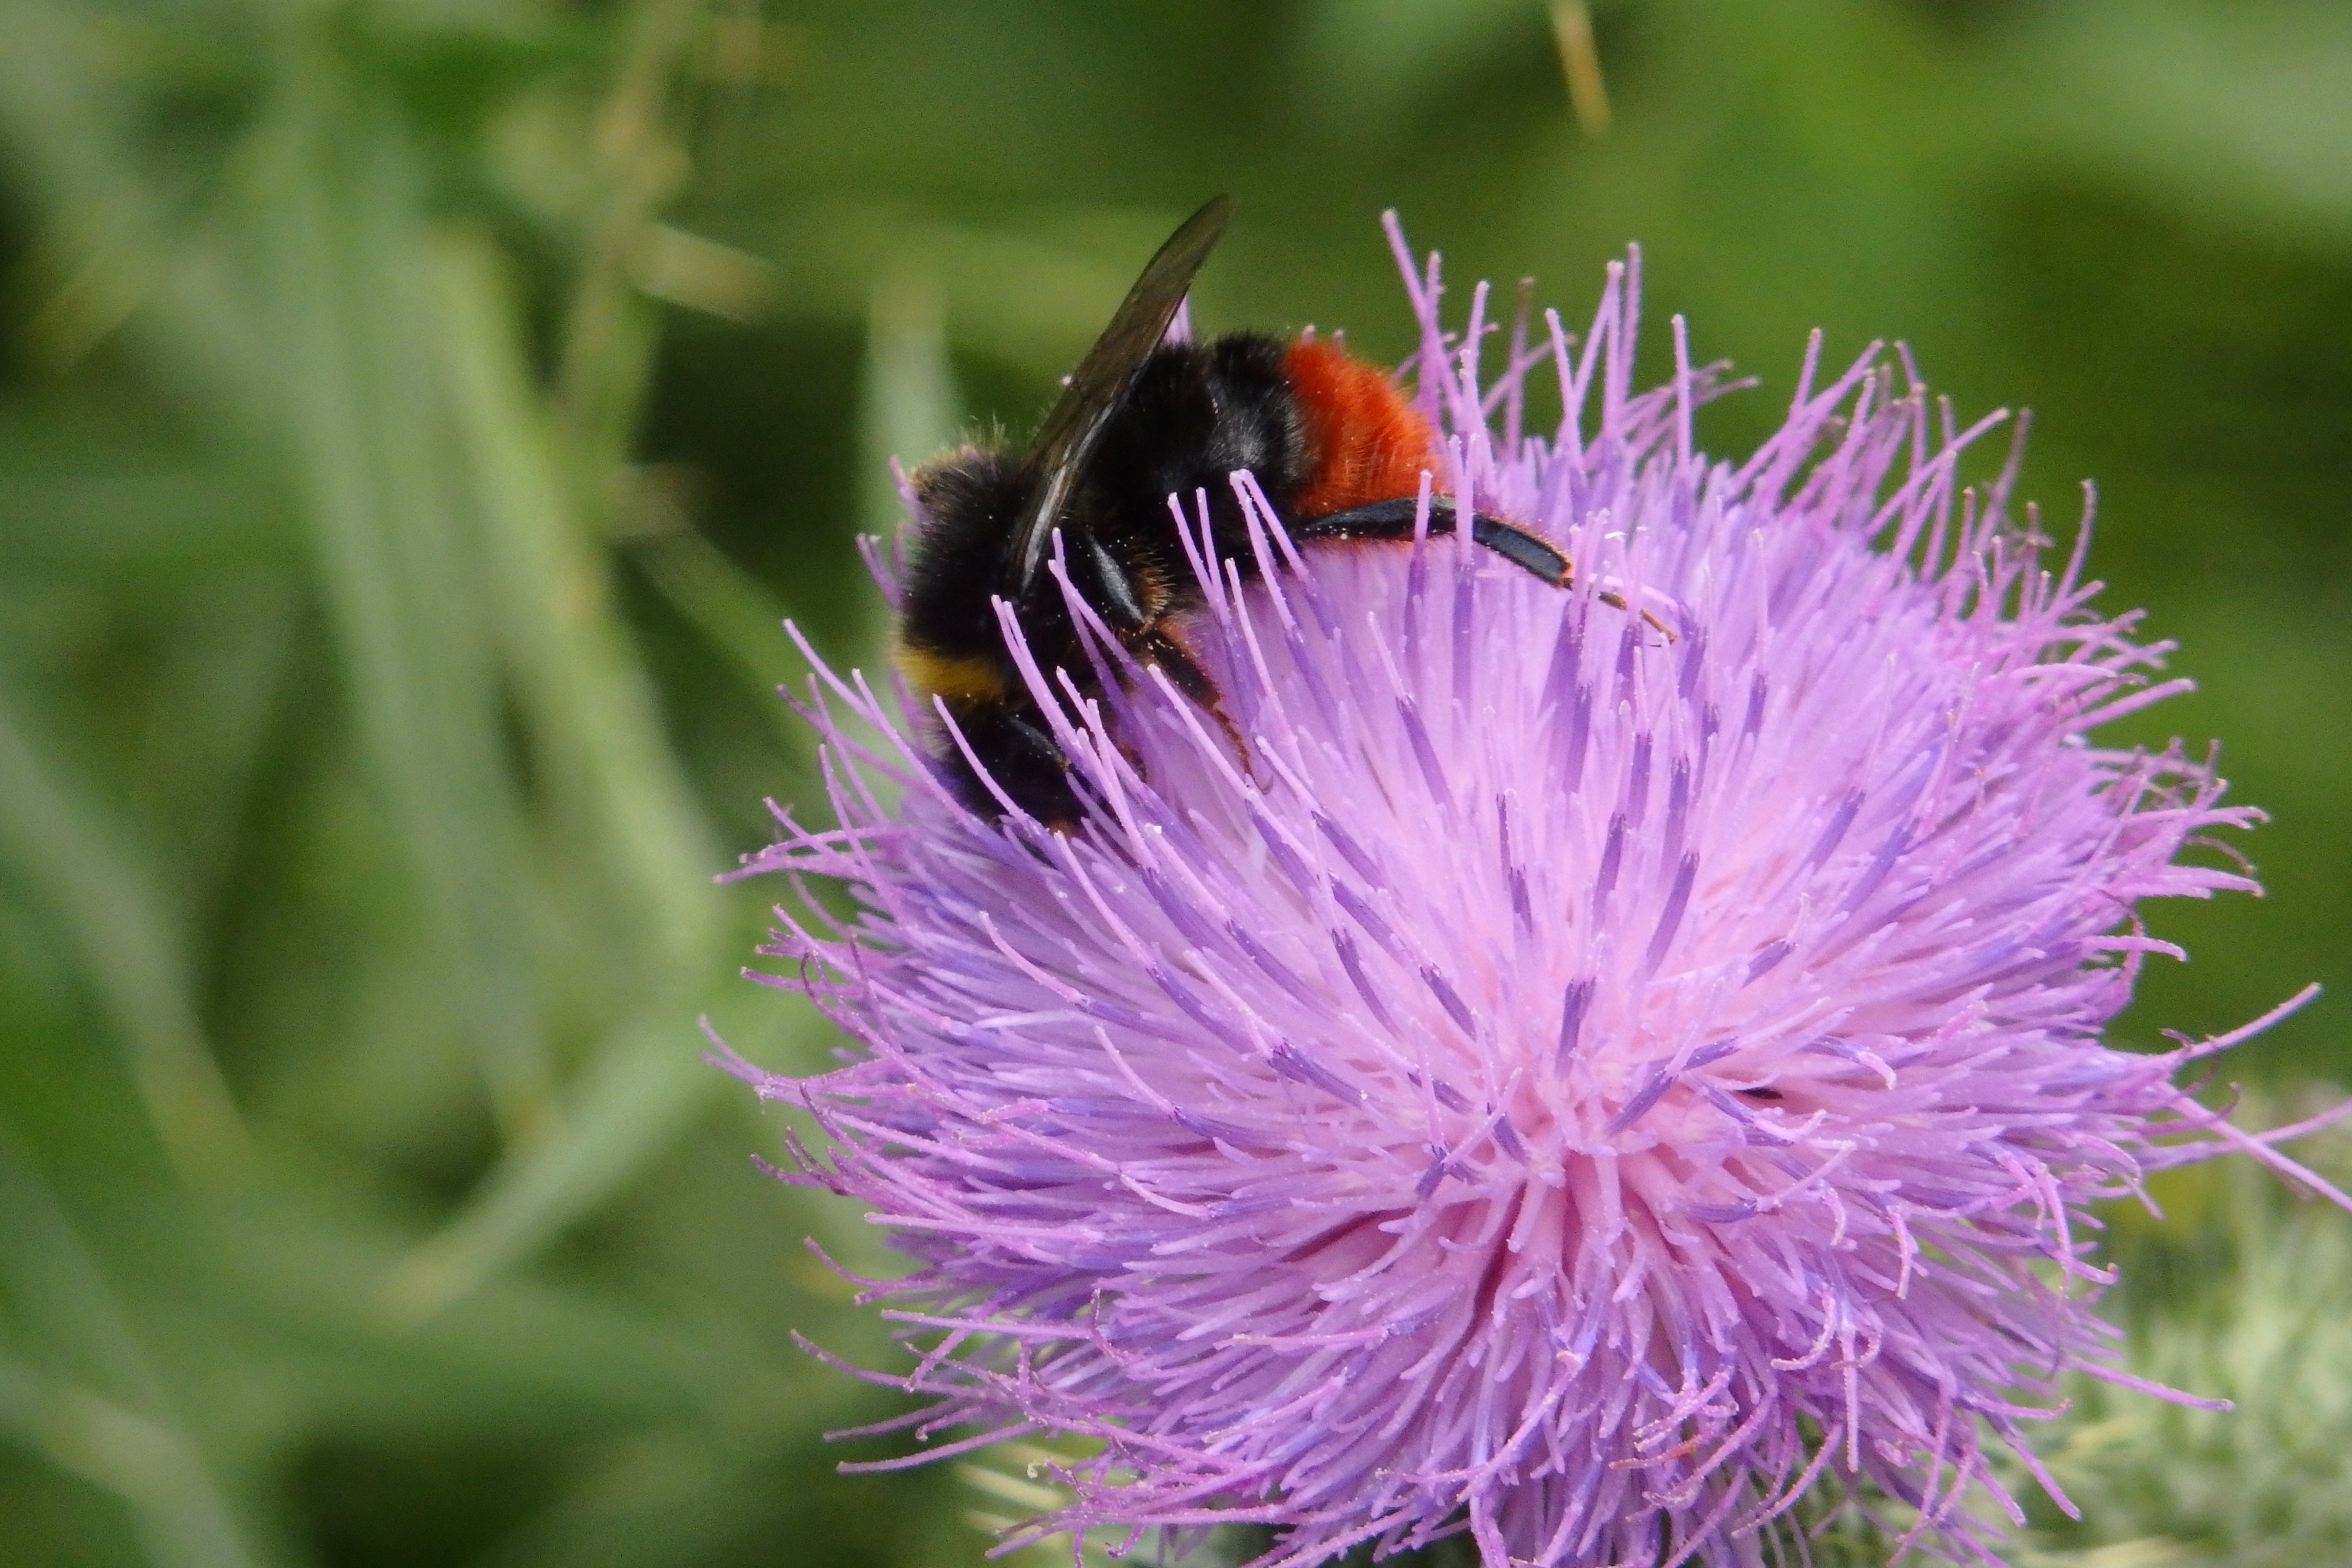
nature, blossom, plant, flower, petal, bloom, pollen, insect, close, flora, fauna, invertebrate, wildflower, close up, bee, thistle, bumblebee, hummel, nectar, macro photography, flowering plant, daisy family, silybum, land plant, membrane winged insect